Question: Please indicate a possible affordance area of the apple that can be used for eating
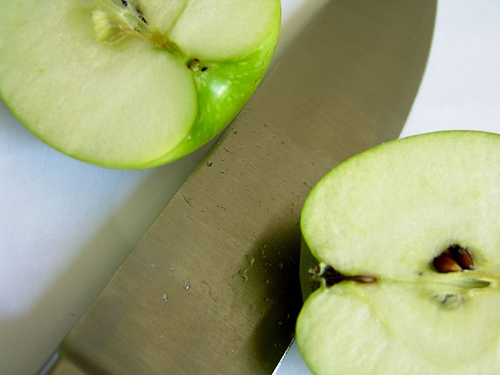
Answer: [13.5, 1, 277.5, 153]